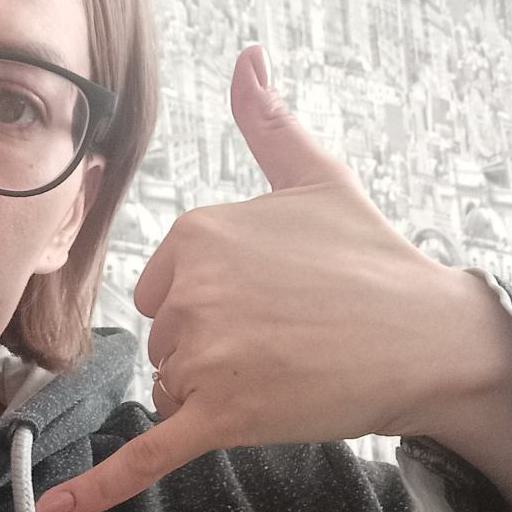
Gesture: call